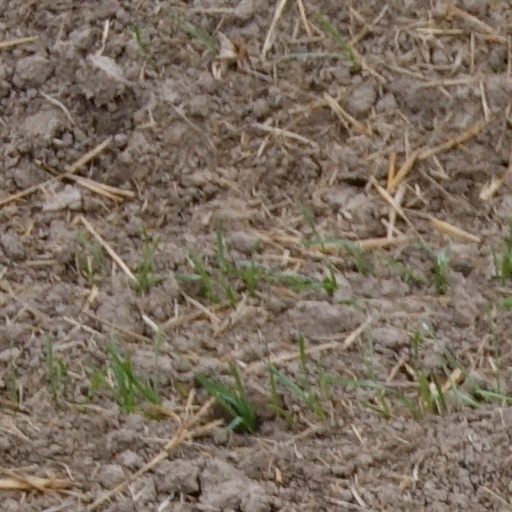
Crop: wheat